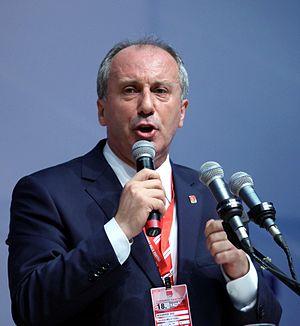
Muharrem İnce est un professeur de physique chimie et homme politique turc, membre du Parti républicain du peuple, député de Yalova.